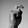
ASL letter: X